Helsinki Surgical Hospital

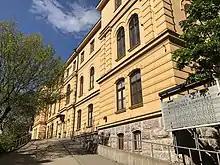
The Helsinki Surgical Hospital in 2018.

The Helsinki Surgical Hospital (Finnish: "Kirurginen sairaala", Swedish: "Kirurgiska sjukhuset"), often referred to as "Kirurgi" (Swedish: "Kirurgen") or simply "Kirra", is a hospital located in Helsinki, Finland, in the district of Ullanlinna along the street Kasarmikatu near the Tähtitorninmäki park. The hospital was built in 1888 and represents neoclassical architecture typical of the late 19th century. The hospital is part of the Helsinki University Central Hospital.